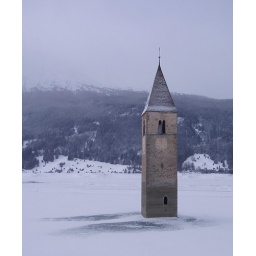
The church tower is looking out of the frozen &amp;quot;reschen&amp;quot; lake in the Italian province of Alto-adige.